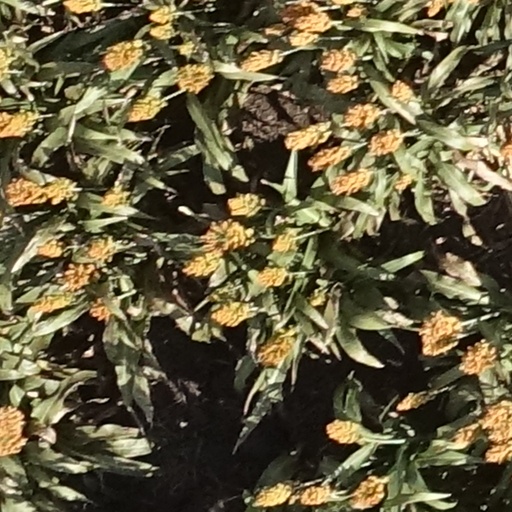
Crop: sorghum